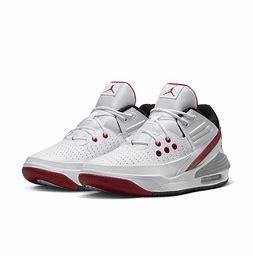
Brand: Jordan
Model: Max Aura 5